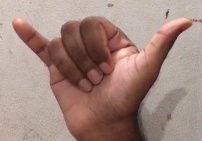
ASL sign: Y